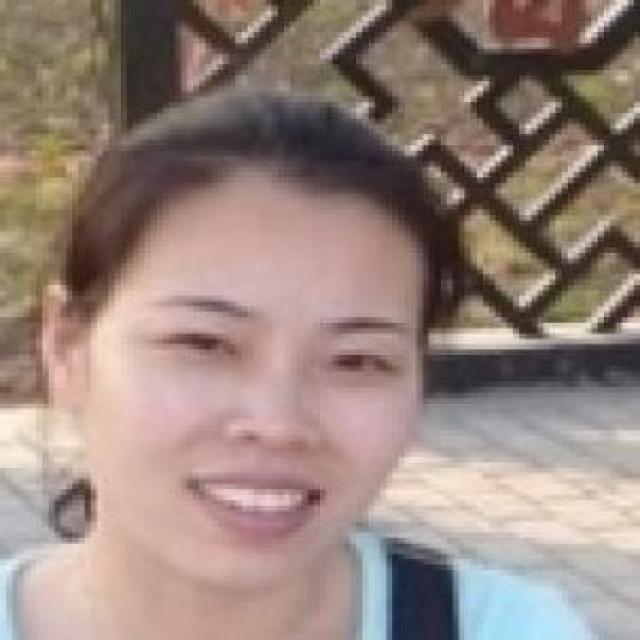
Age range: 21-44